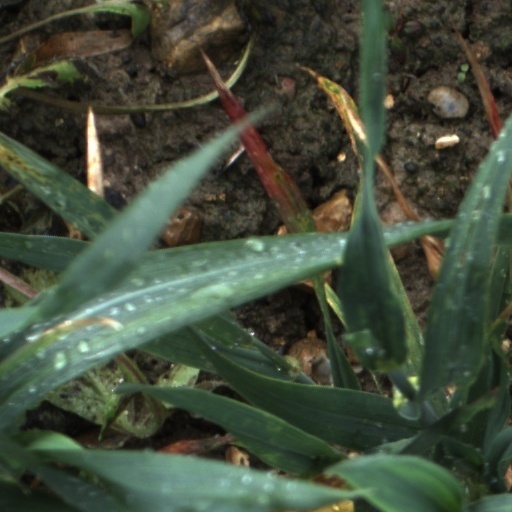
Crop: wheat